Government K. M. H. College

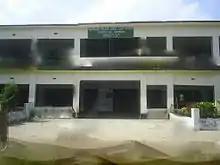
Govt. K.M.H. College Building

Govt. K.M.H. College is a pass-level degree college located in Kotchandpur Upazila of Jhenaidah District, Bangladesh. It was founded in 1969, and nationalized in 1985. The college is situated by college stand road, Jhenaidah. There are two buildings, one is Science building and another one is Main building.